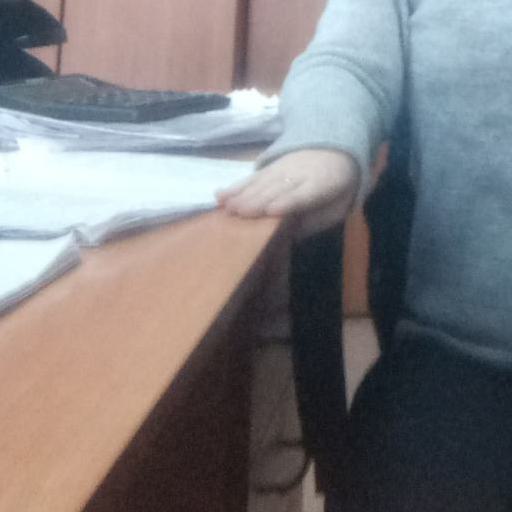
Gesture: no_gesture